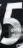
Number: 5